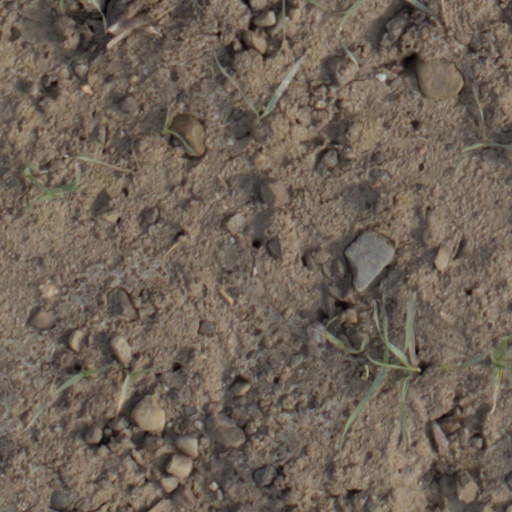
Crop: wheat